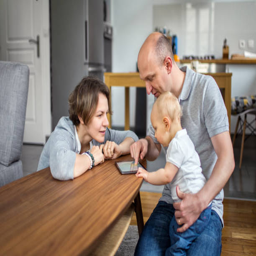
family with a child playing on a tablet